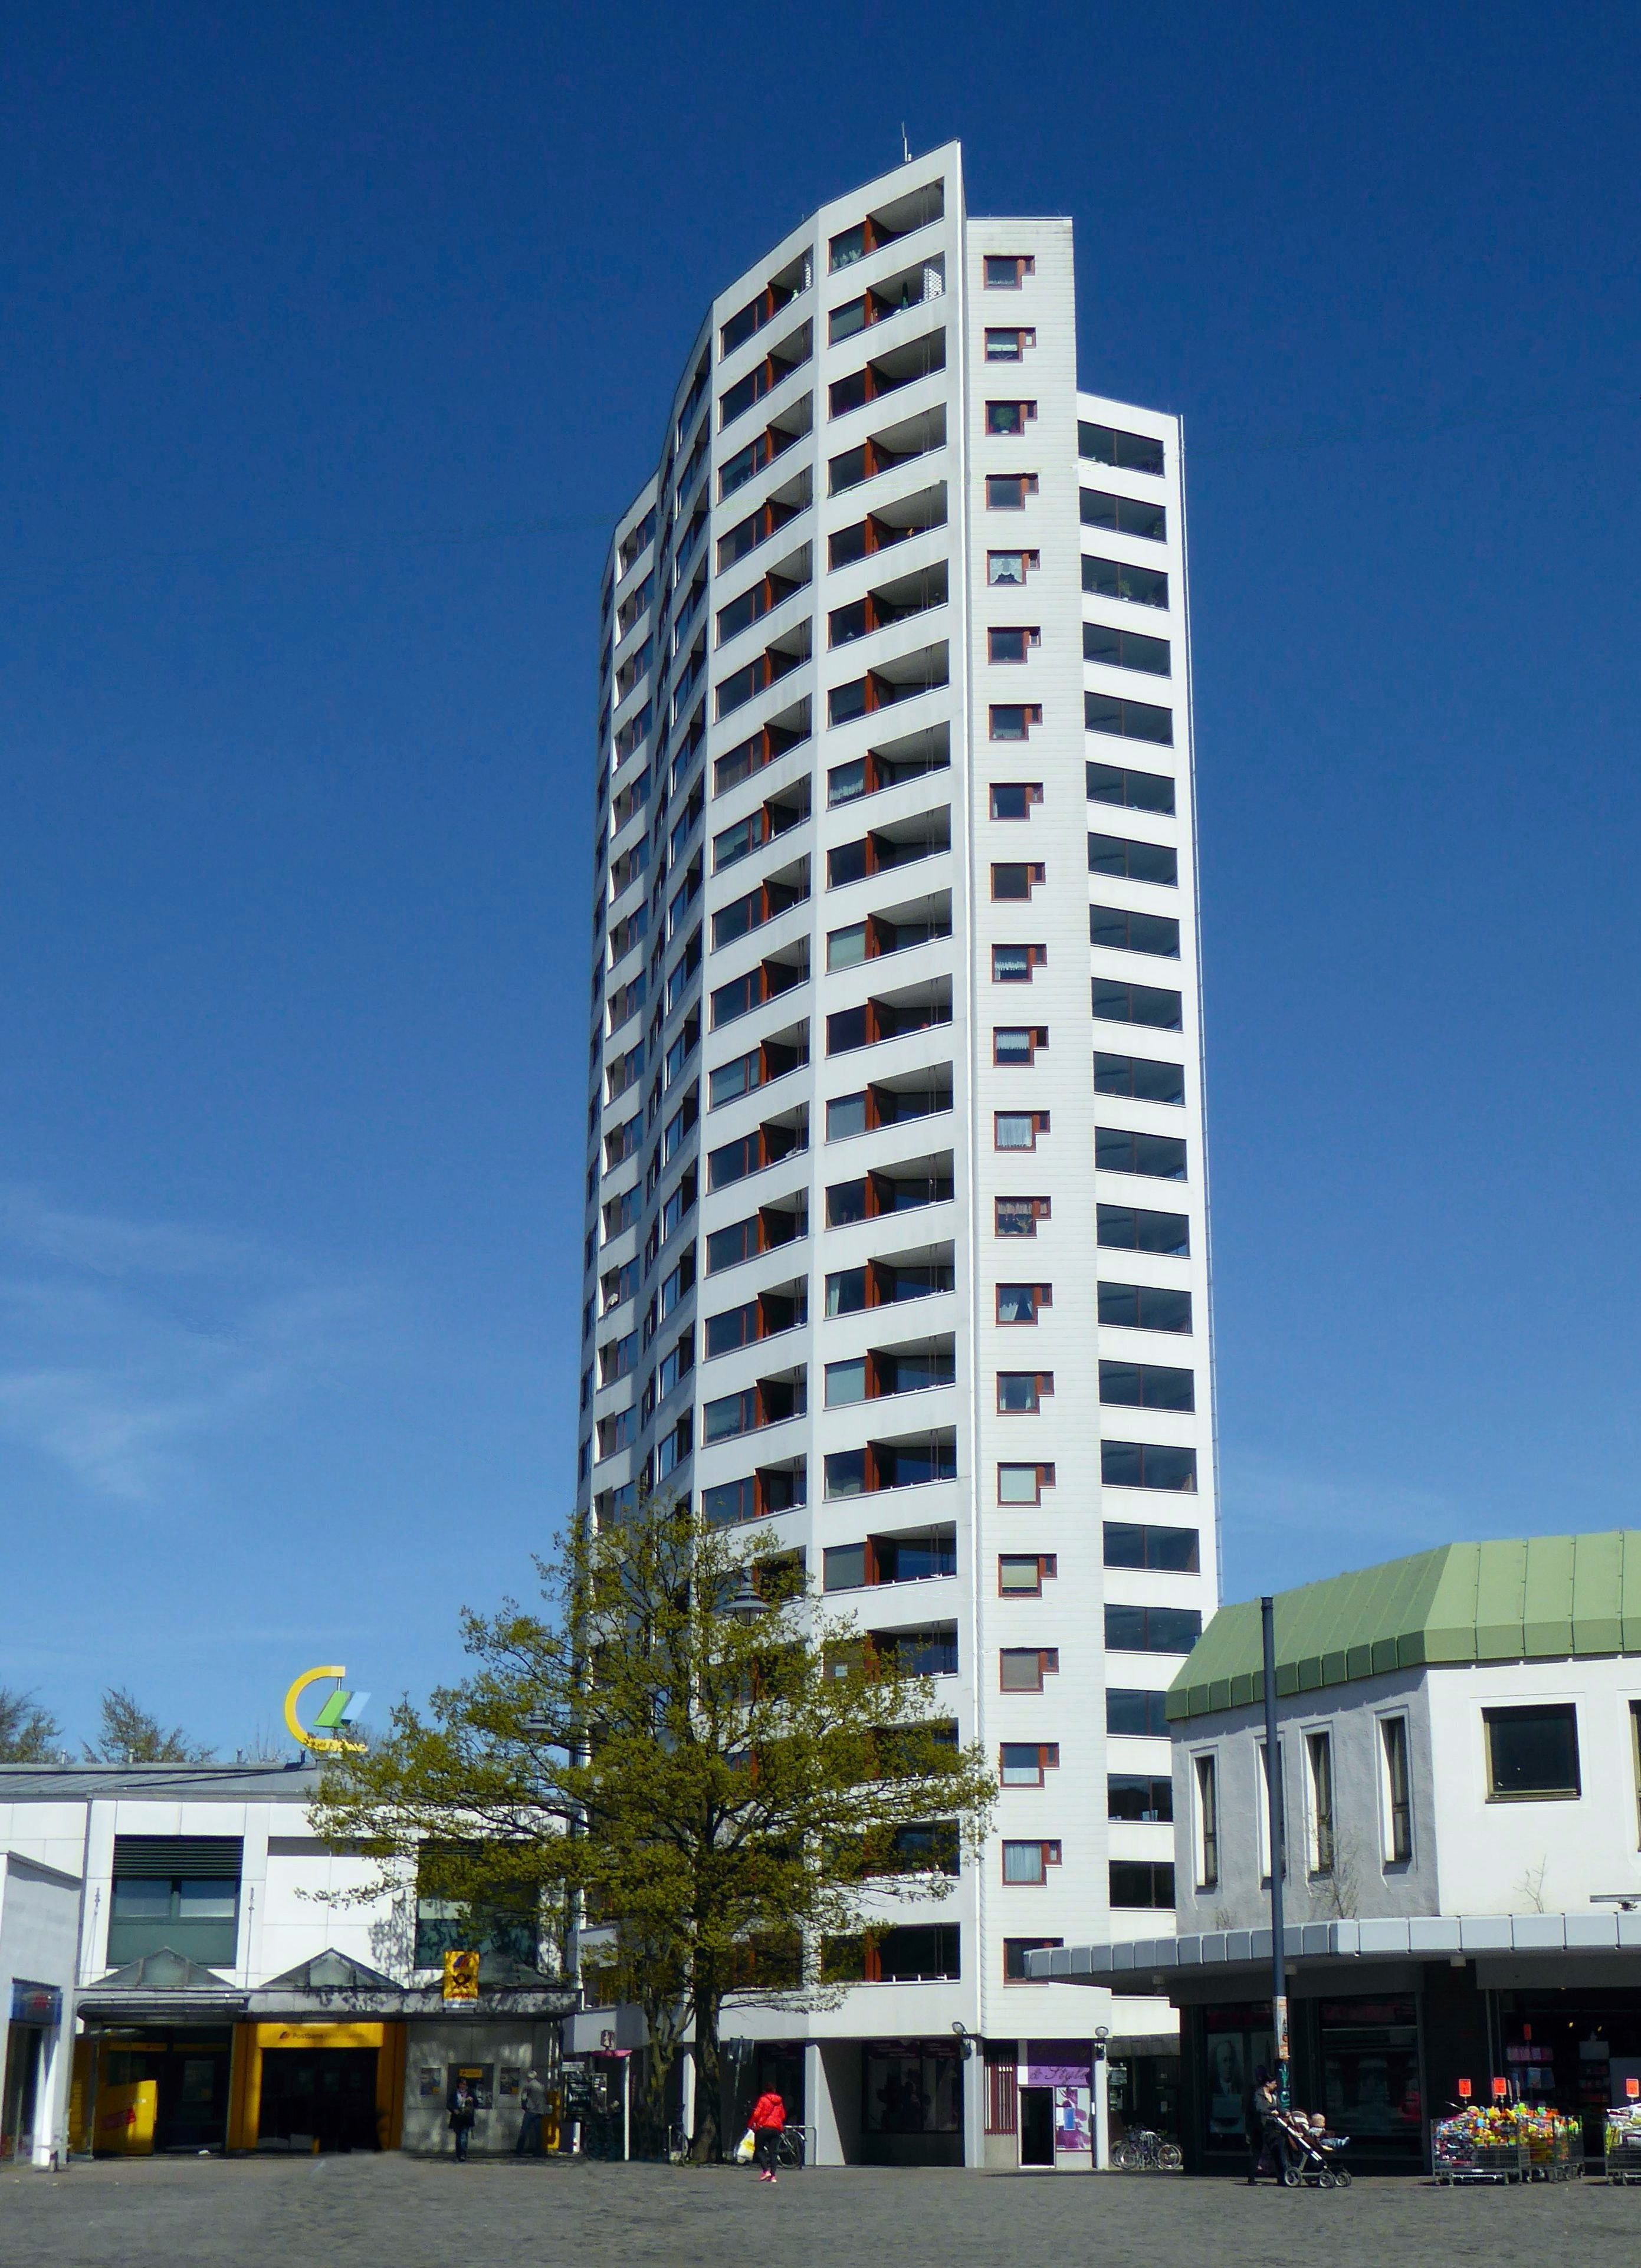
architecture, building, skyscraper, downtown, live, tower, plaza, landmark, facade, residence, property, apartment, modern, tower block, commercial building, headquarters, condominium, neighbourhood, real estate, bremen, residential area, metropolitan area, brutalist architecture, mixed use, aaltohochhaus, berlin freedom